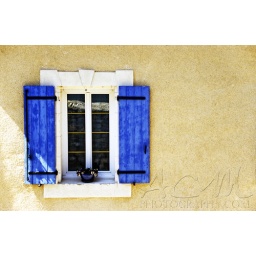
A window with bright blue shutters in provence, France.